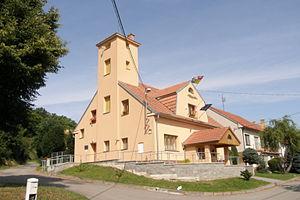
Svinošice est une commune du district de Blansko, dans la région de Moravie-du-Sud, en République tchèque. Sa population s'élevait à 362 habitants en 2017.